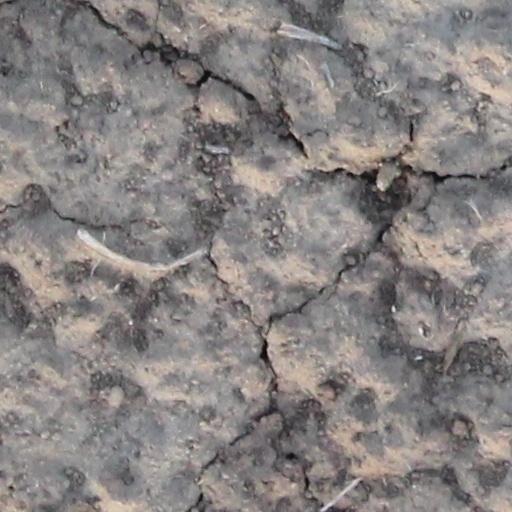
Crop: wheat